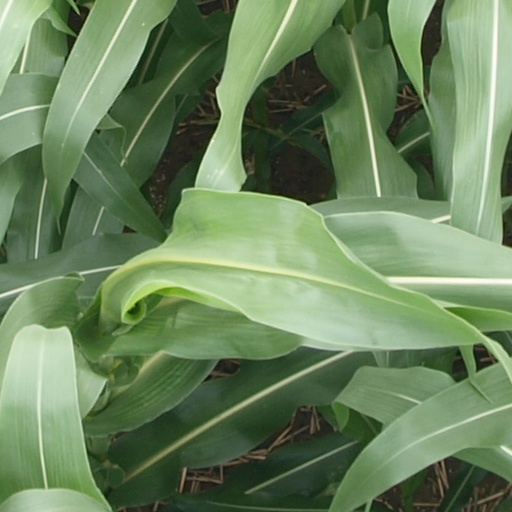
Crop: maize; corn